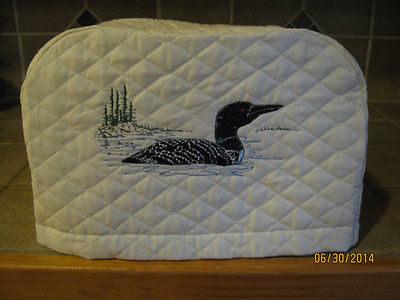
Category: toaster